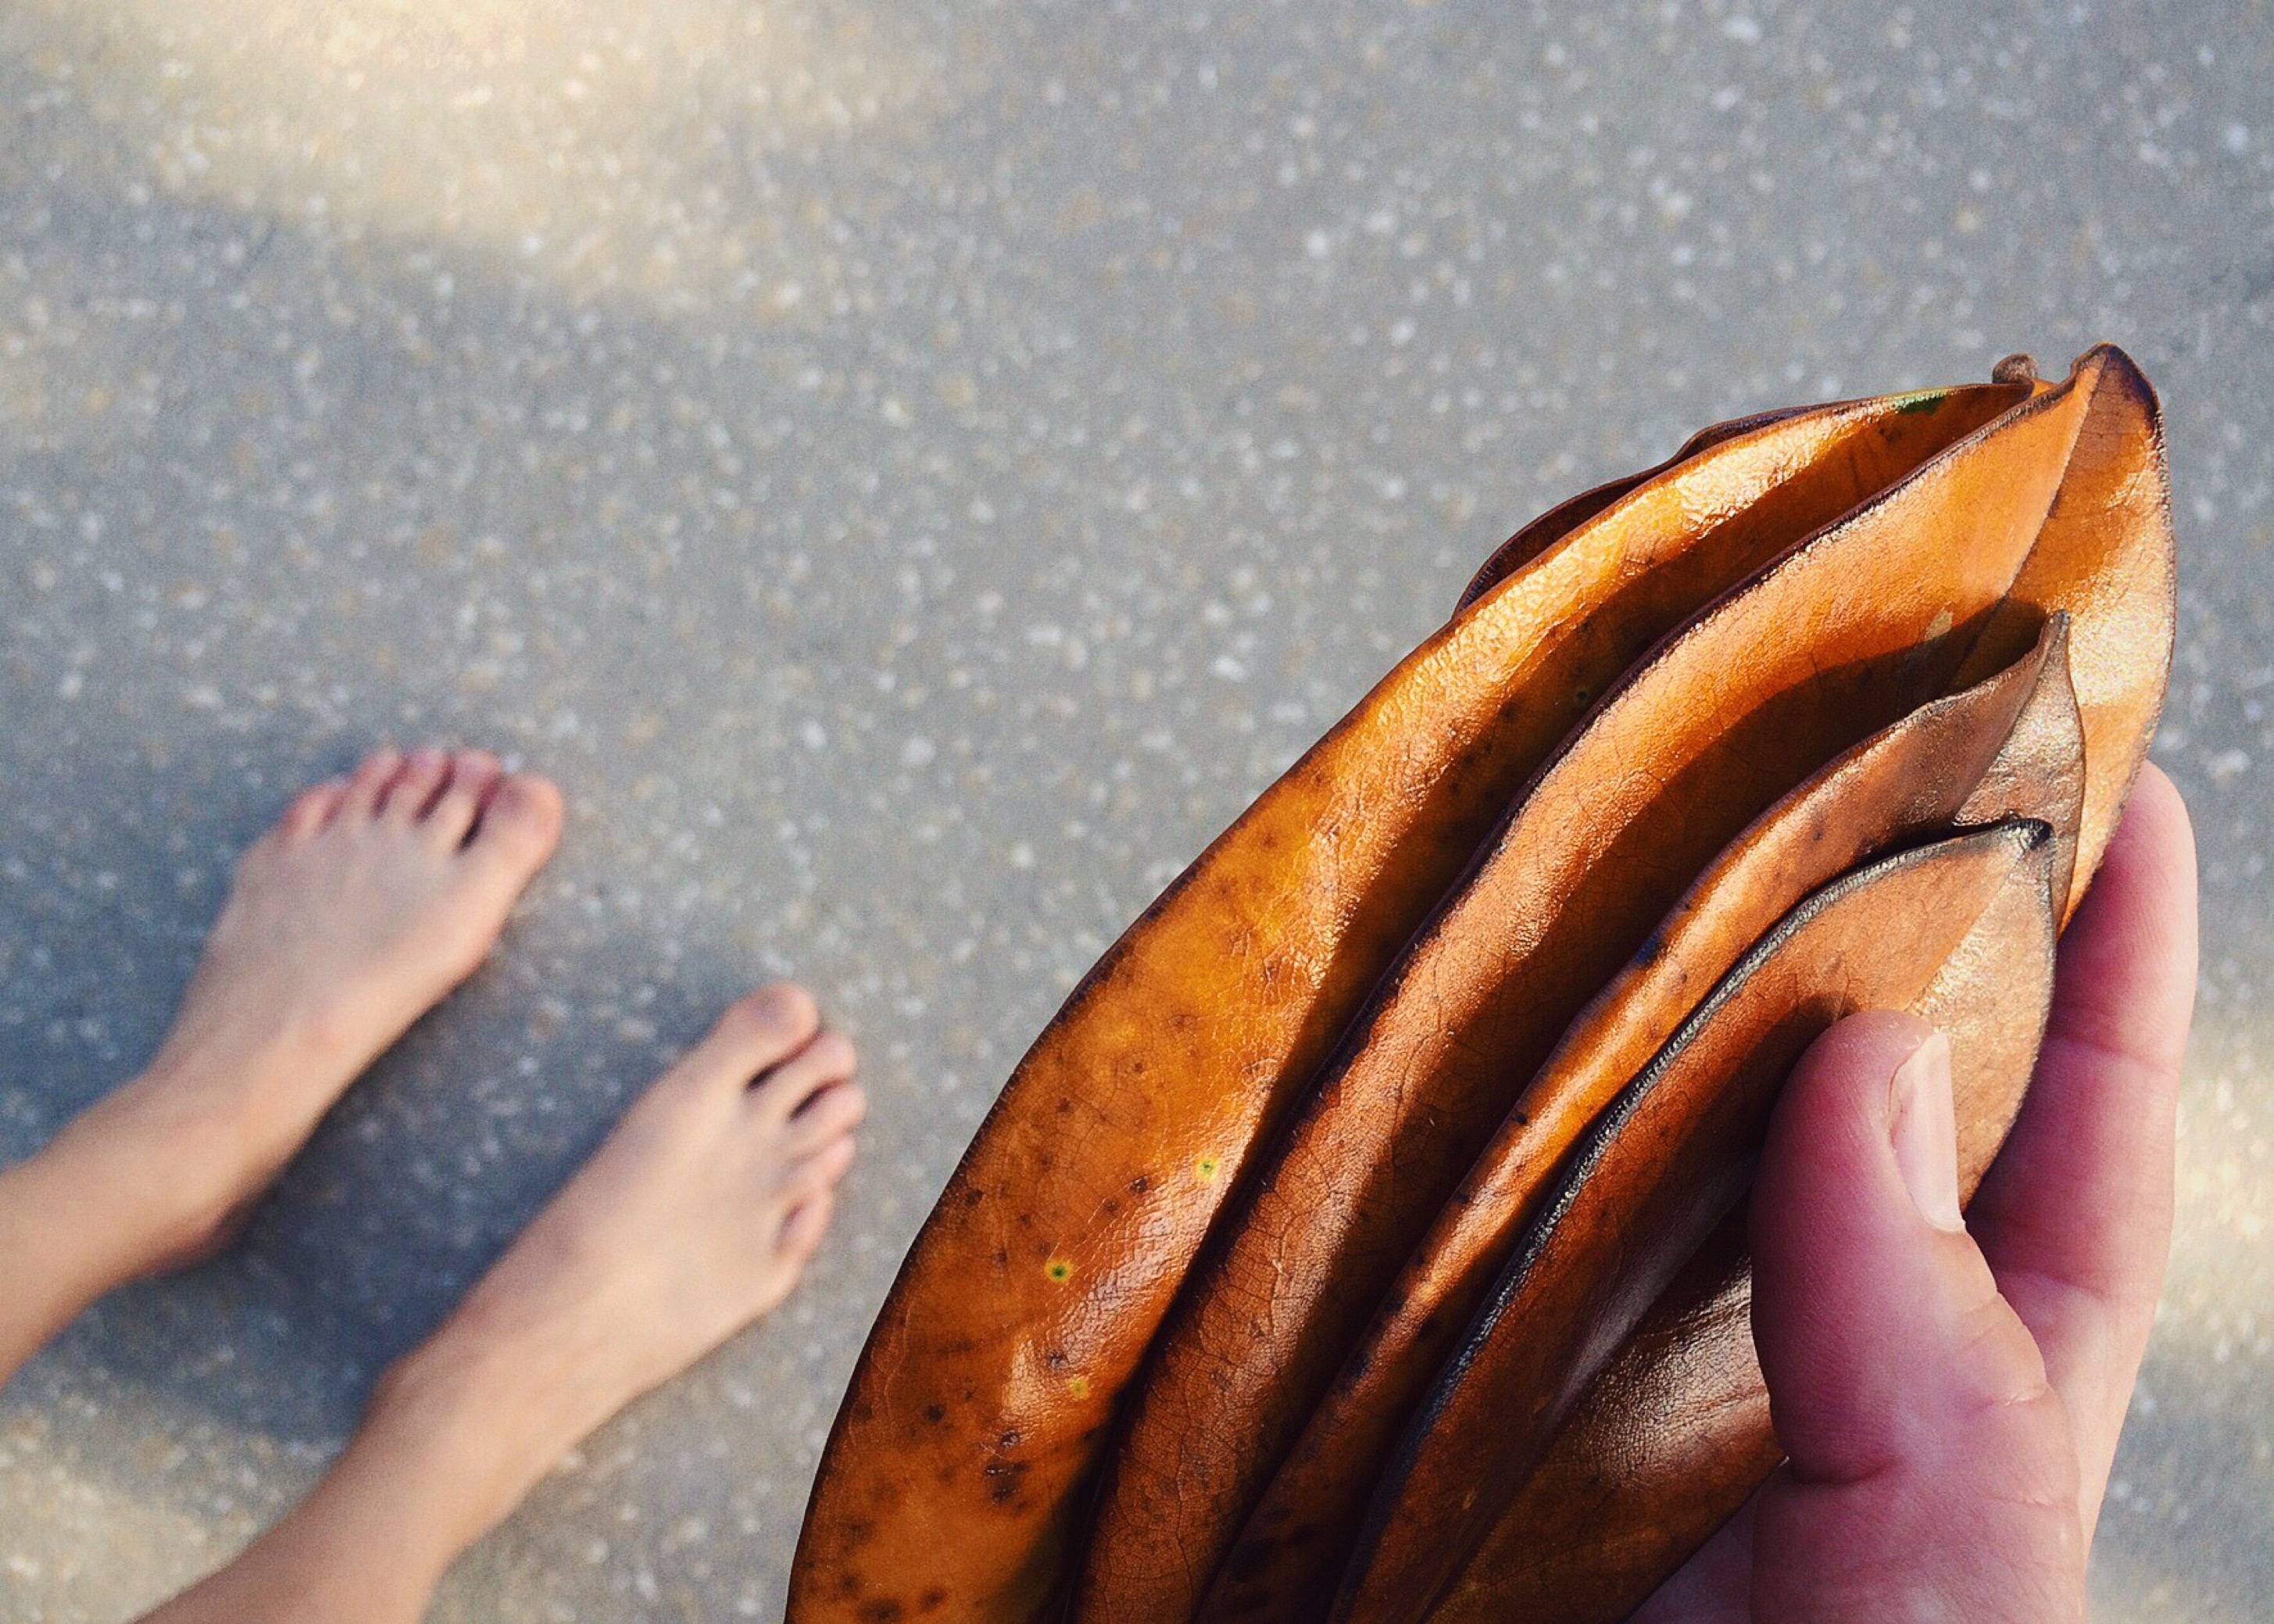
hand, photography, leaf, fall, leg, finger, food, produce, autumn, dessert, season, close up, leaves, skin, magnolia, sweetness, macro photography, flavor, sense